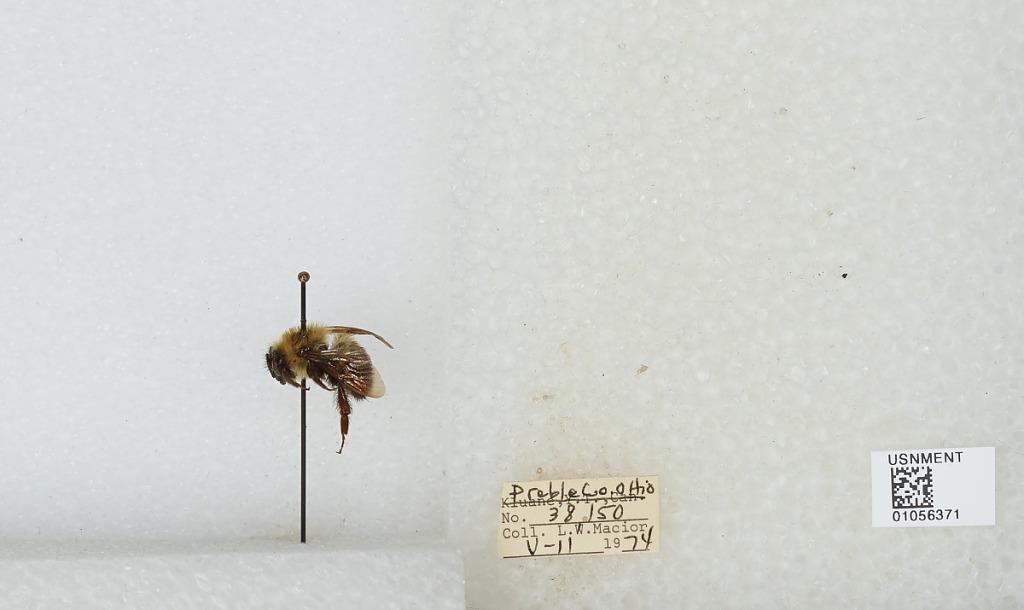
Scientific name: Bombus (Pyrobombus) bimaculatus Cresson
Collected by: L. Macior
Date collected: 1974-5-11
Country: United States
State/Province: Ohio
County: Preble
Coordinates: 39.7778, -84.6897